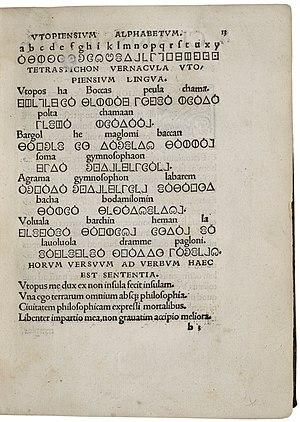
L'Utopie est un ouvrage de Thomas More écrit en latin et publié en 1516. Thomas Morus fut un juriste, historien, philosophe, humaniste et homme politique anglais.